Wolverton railway works

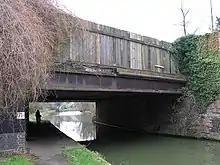
Stephenson bridge made from cast iron girders

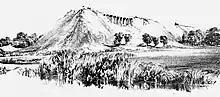
Landslip on Wolverton Viaduct

The original bridge, Bridge no. 171C, across the Grand Union canal was built in 1834-5 (chief engineer, Robert Stephenson) and is a grade II* listed building. The bridge is composed of numerous cast iron girders, many made by the Butterley Company Iron works. It is a rare survival since most similar bridges were removed at the end of the Victorian era. The more imposing Wolverton Viaduct to the north of the old station yard is one of the most impressive viaducts on the line, and was built in 1838 across the River Ouse valley. There were many problems encountered during construction, especially landslips on the adjacent embankment. They can still be seen just south of the viaduct and were portrayed by John Cooke Bourne in his description of the railway published just after it had opened.